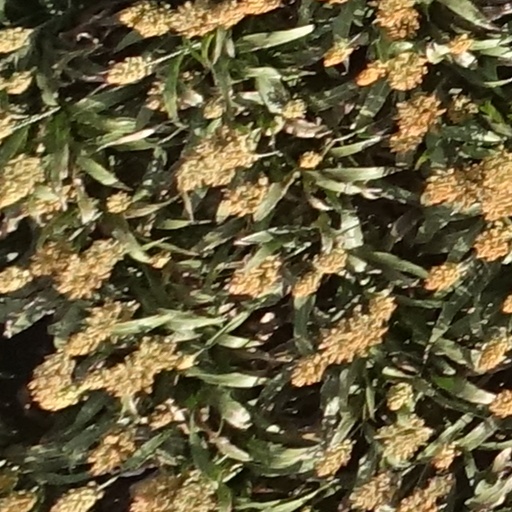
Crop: sorghum